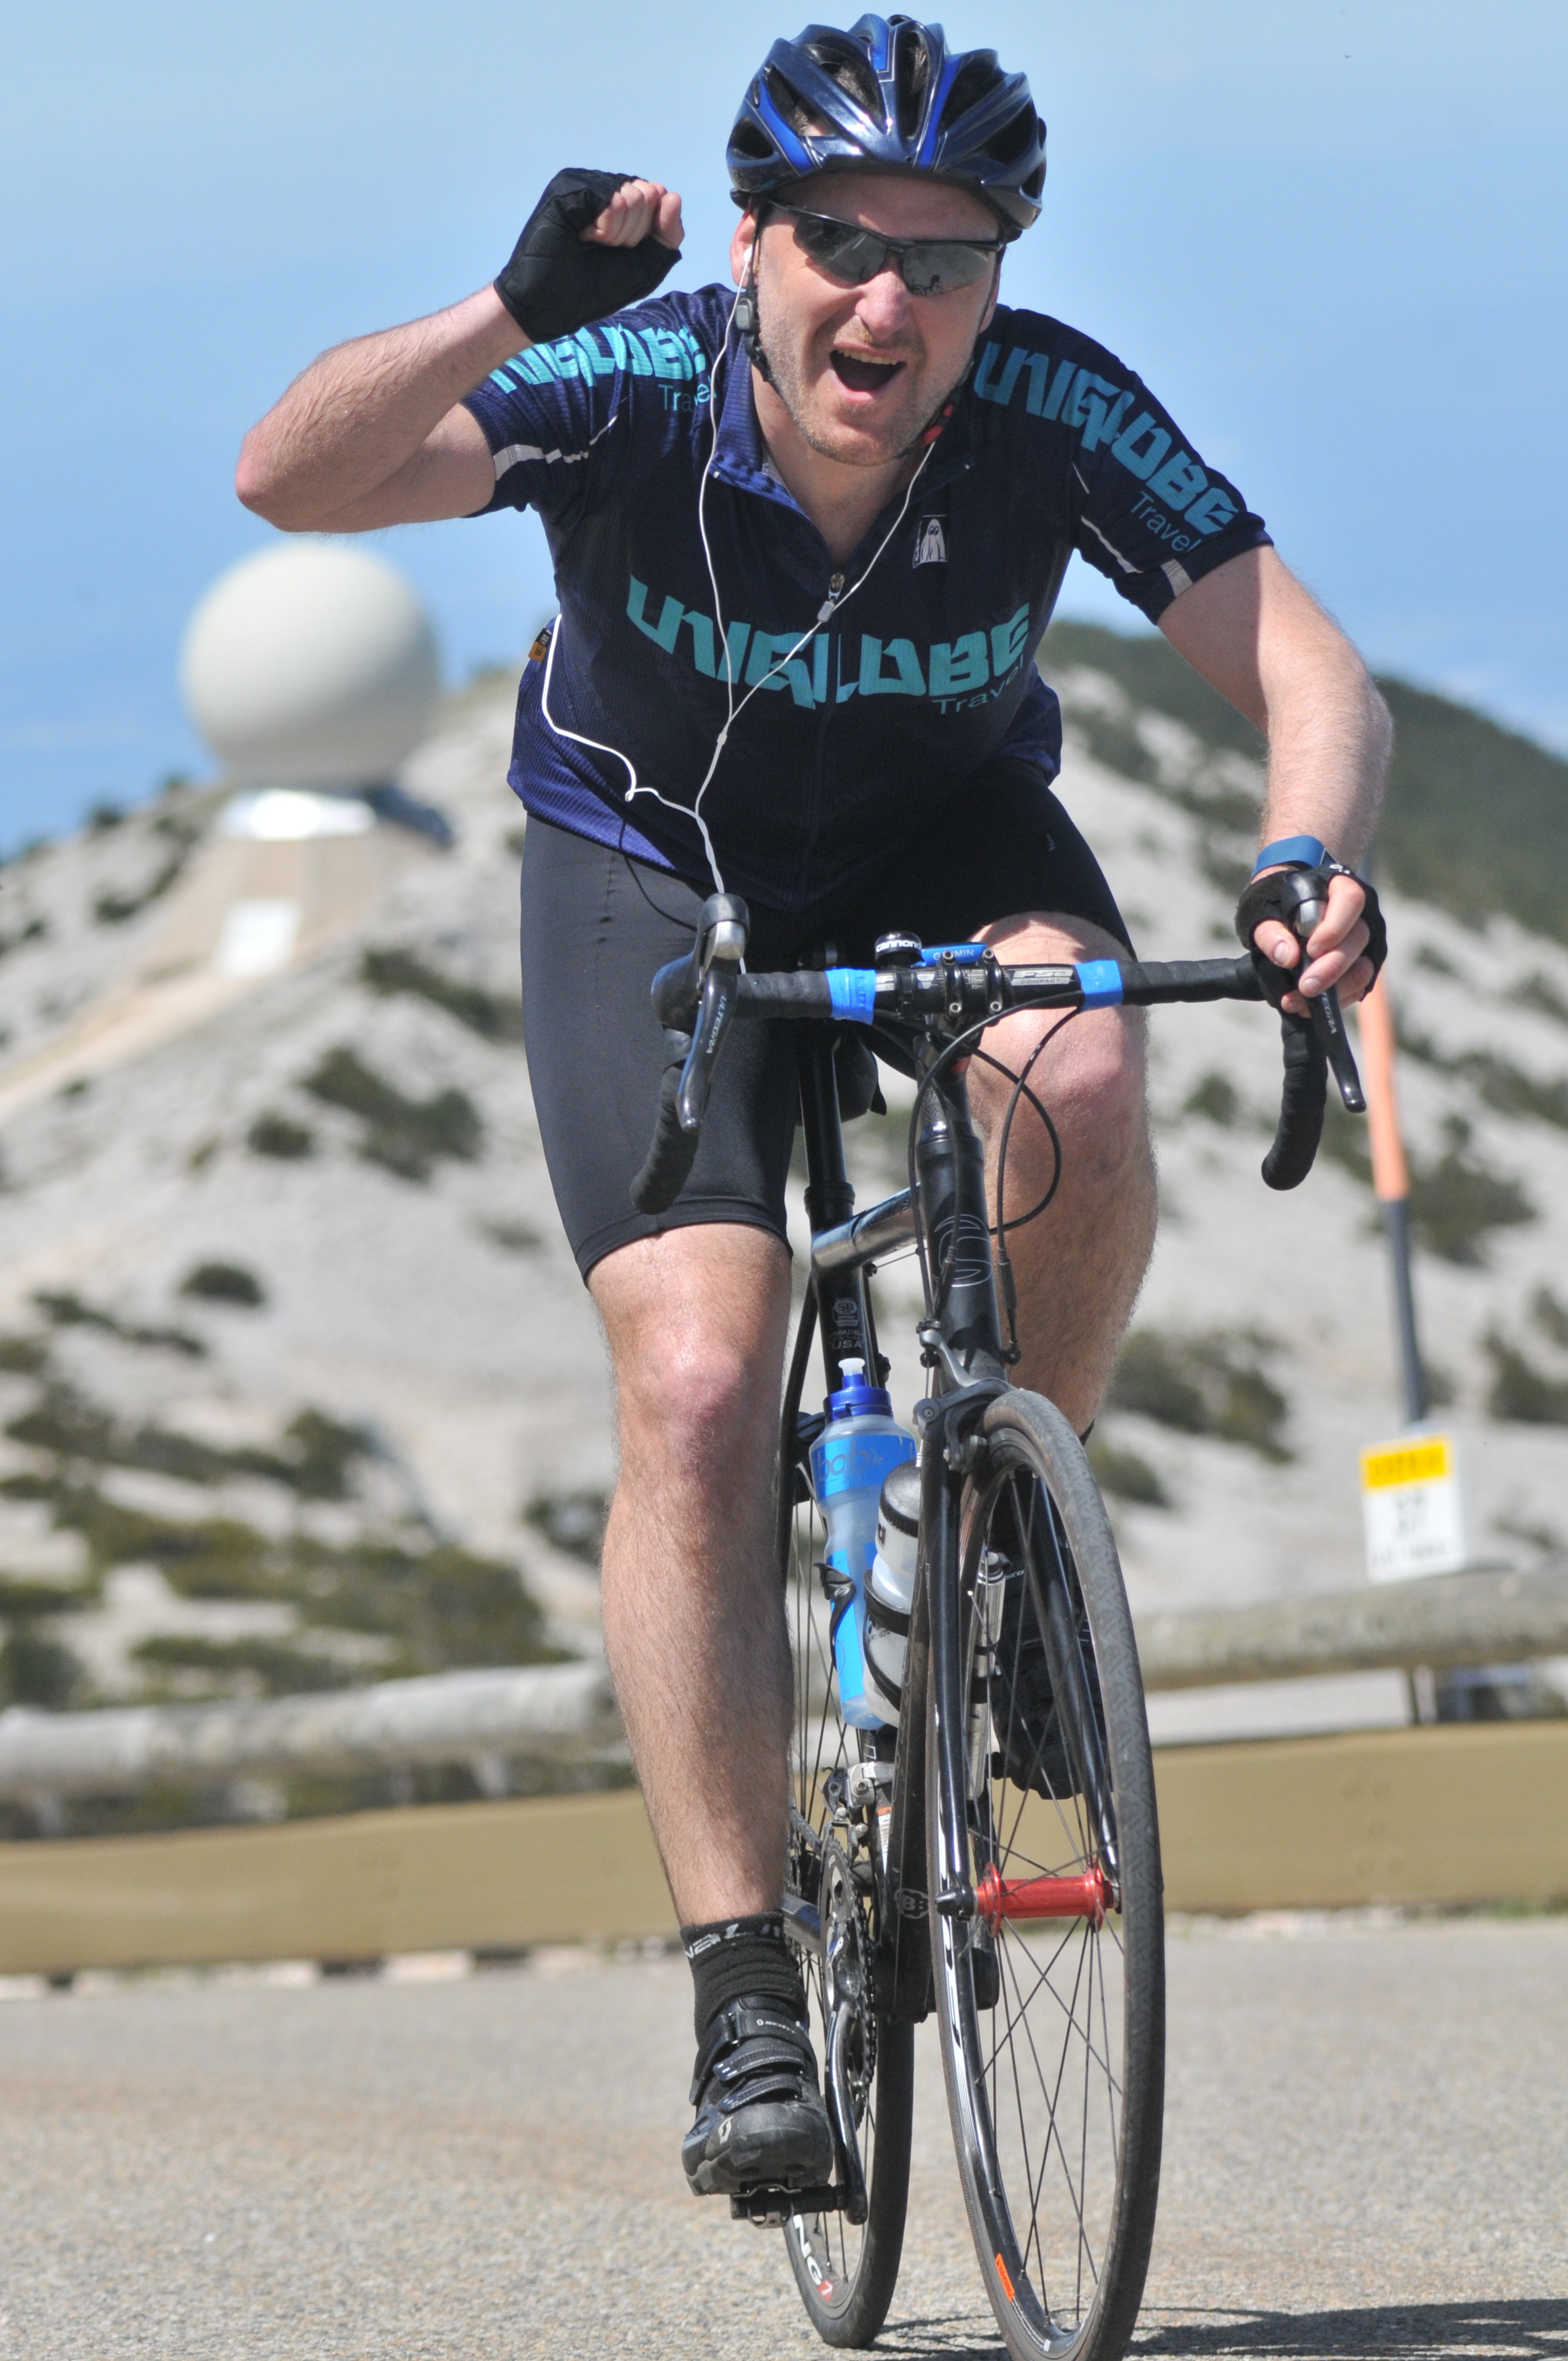
man, bicycle, cyclist, vehicle, climb, sports equipment, mountain bike, cycling, race, sports, athlete, professional road bicycle racer, triathlon, victory, mont ventoux, road cycling, cyclo cross bicycle, cyclo cross, bicycle racing, road bicycle, endurance sports, racing bicycle, road bicycle racing, duathlon